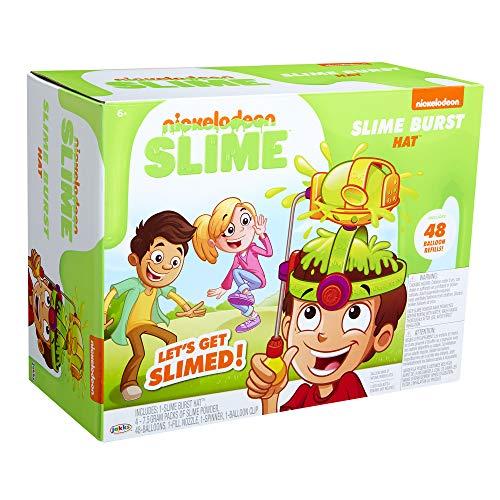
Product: Nickelodeon New Spring 2018 Slime Splash Hat Game
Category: Toys & Games | Dress Up & Pretend Play | Pretend Play
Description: Re-introducing slime the only brand that provides gooey, gross out surprises.
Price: $7.52
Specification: ProductDimensions:11x5x8.5inches|ItemWeight:1.19pounds|ShippingWeight:1.2pounds(Viewshippingratesandpolicies)|DomesticShipping:ItemcanbeshippedwithinU.S.|InternationalShipping:ThisitemcanbeshippedtoselectcountriesoutsideoftheU.S.LearnMore|ASIN:B0776NW4FR|Itemmodelnumber:78456|Manufacturerrecommendedage:6-9years